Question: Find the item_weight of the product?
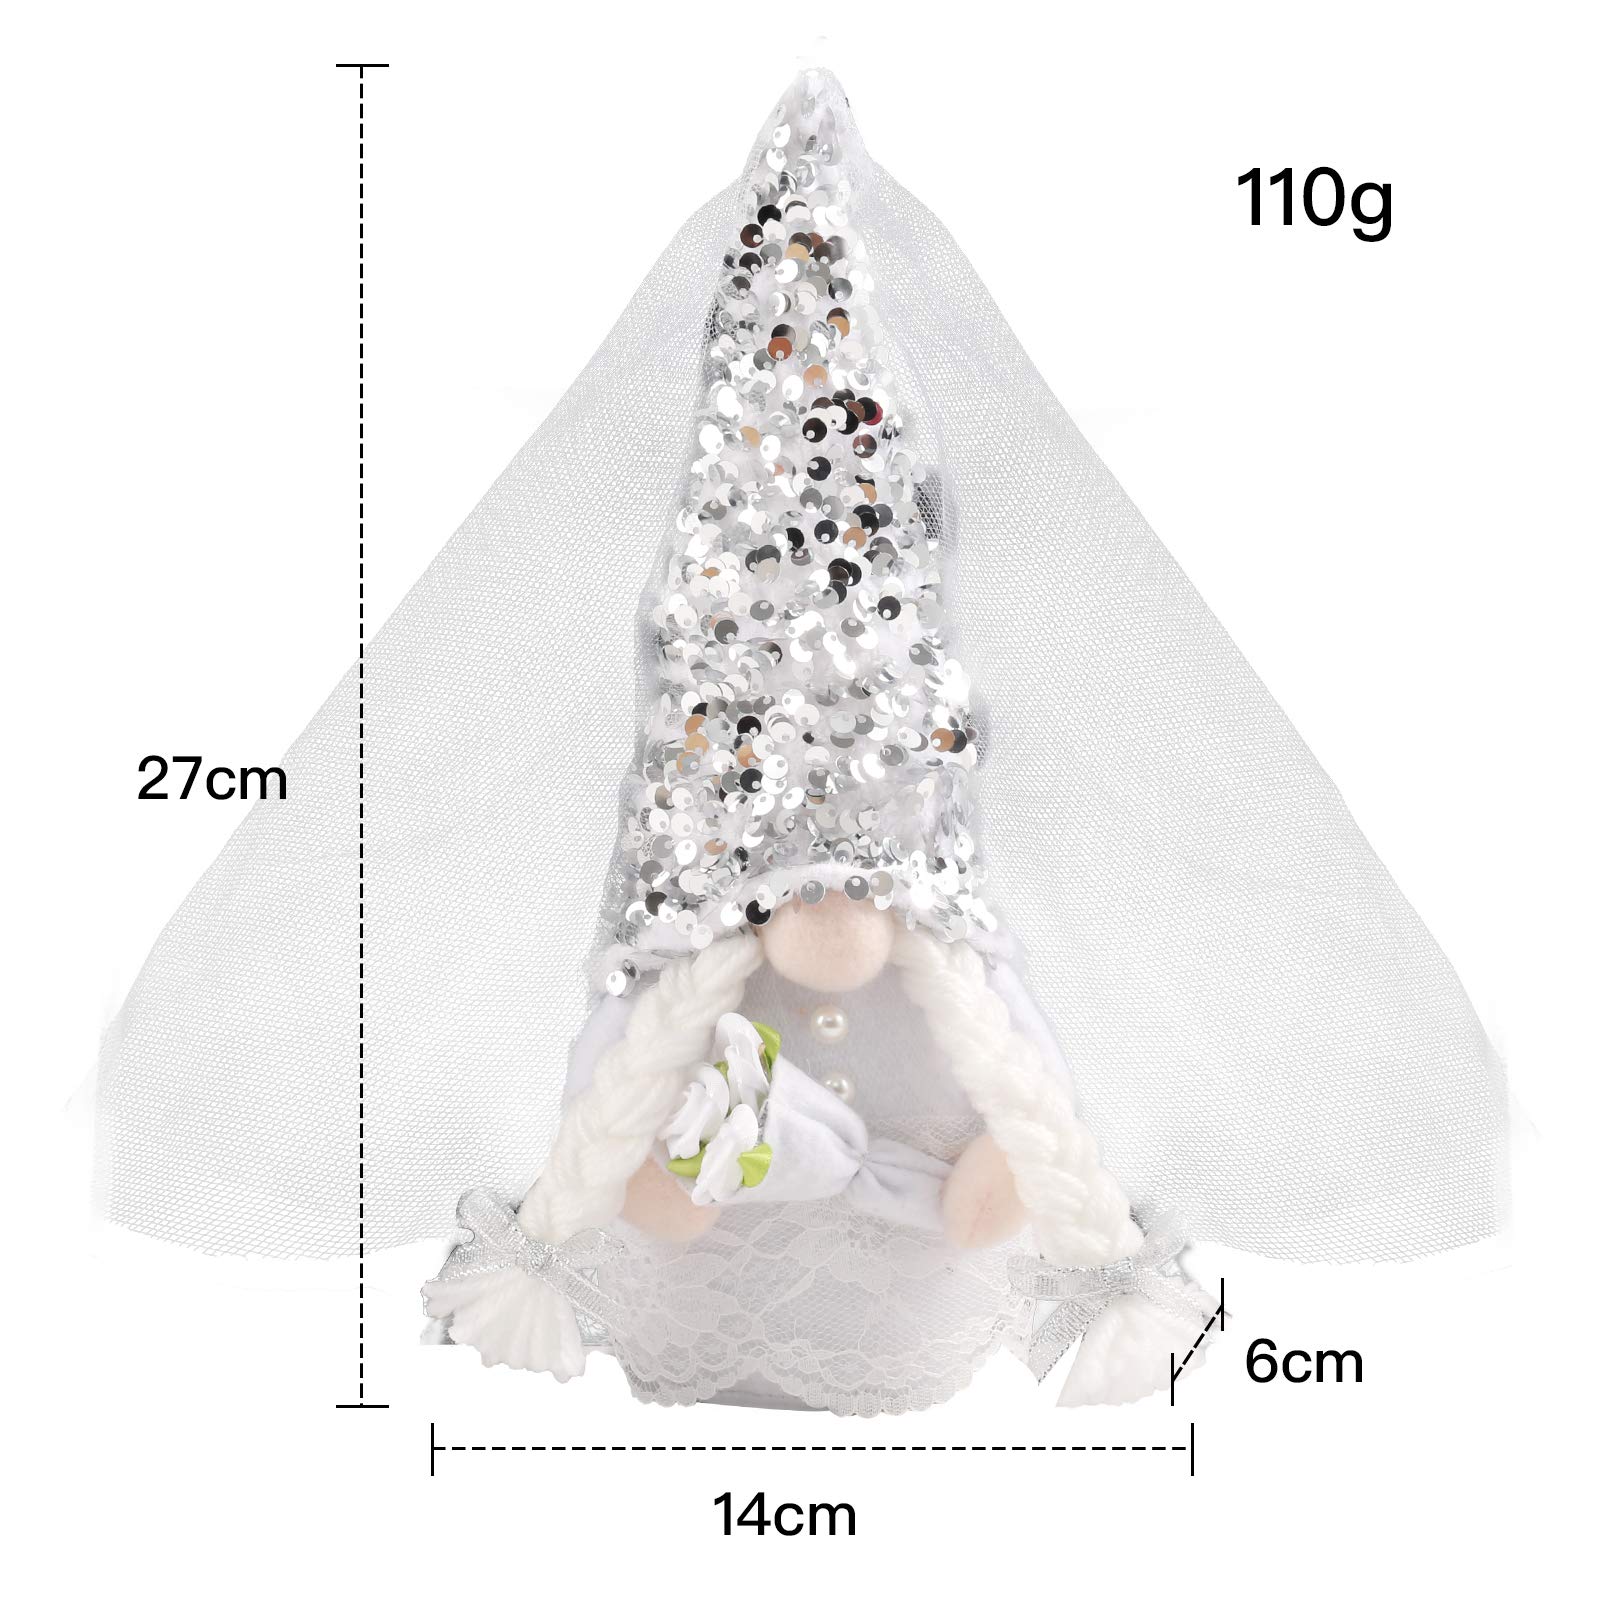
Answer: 110.0 gram